Sunda megathrust

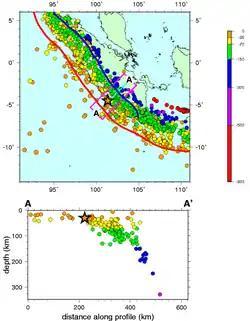
Variation of seismicity with depth across the Sunda Trench subduction zone, low-angle part is the Sunda megathrust – 2007 Bengkulu earthquakes mainshock shown by star

The Sunda megathrust is a fault that extends approximately 5,500 km (3300 mi) from Myanmar (Burma) in the north, running along the southwestern side of Sumatra, to the south of Java and Bali before terminating near Australia. It is capable of producing 9.0+ magnitude earthquakes and tsunamis that could reach 30 m (100 ft) high. It is a megathrust, located at a convergent plate boundary where it forms the interface between the overriding Eurasian plate and the subducting Indo-Australian plate. It is one of the most seismogenic structures on Earth, being responsible for many great and giant earthquakes, including the 2004 Indian Ocean earthquake and tsunami that killed over 227,000 people. The Sunda megathrust can be divided into the "Andaman Megathrust", "Sumatra(n) Megathrust" and "Java(n) Megathrust". The Bali-Sumbawa segment is much less active and therefore does not have the "megathrust" term associated with it.